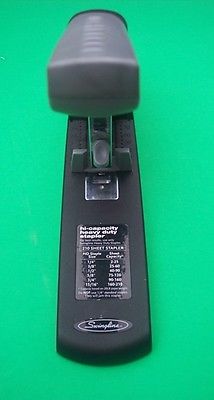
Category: stapler